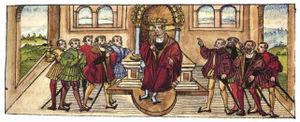
Soundiata Keïta, survivant exilé de la dynastie Keita décimée par le roi du Sosso, fonde l'Empire du Mali qui durera jusque vers 1500. Il réunit une armée composée de réfugiés mandingues, et marche sur sa capitale Diériba, qu’il reprend au roi du Sosso, Soumangourou Kante, aux prises avec la révolte des Mandé.